Helium cryogenics

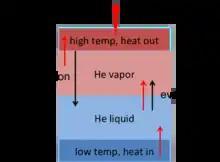
A schematic of a helium cooling system; heat flow is represented by red arrows and helium flow is by black arrows.

Though seemingly paradoxical, cryogenic helium systems can move heat from a volume of relatively low temperature to a volume of relatively high temperature. Though this phenomenon appears to violate the second law of thermodynamics, experiments have shown this to prevail in systems where the volume of low temperature is constantly heated, and the volume of high temperature is constantly cooled. It is believed this phenomenon is related to the heat associated with the phase change between liquid and gaseous helium.